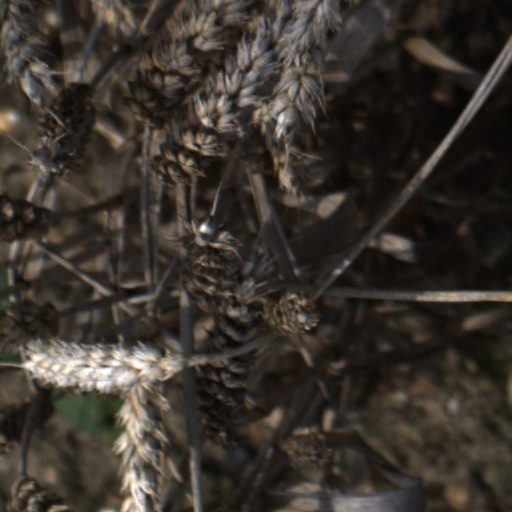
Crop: wheat